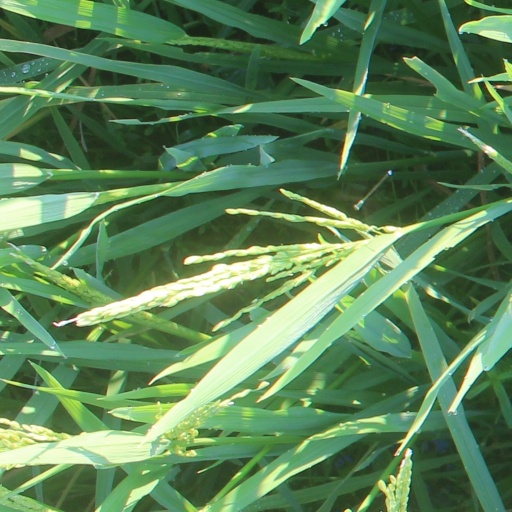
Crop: rice